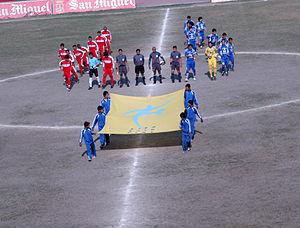
Le Nepal Police Club, plus couramment abrégé en Nepal PC, est un club népalais de football fondé en 1952 et basé à Katmandou, la capitale du pays.
Le Three Star Club est un club népalais de football fondé en 1954 et basé dans la ville de Patan.